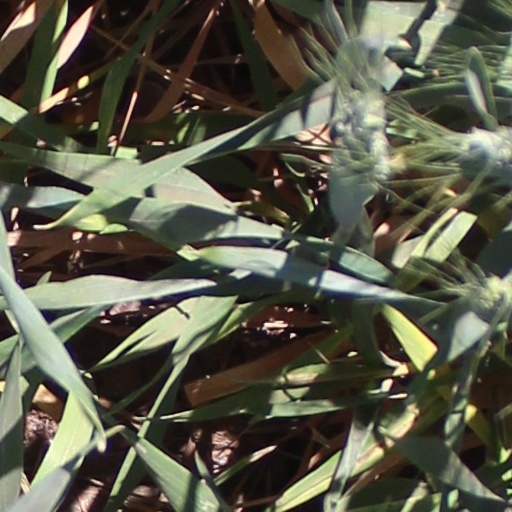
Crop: wheat